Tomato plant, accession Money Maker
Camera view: tilt-top (135 deg); turntable rotation: 180 degrees
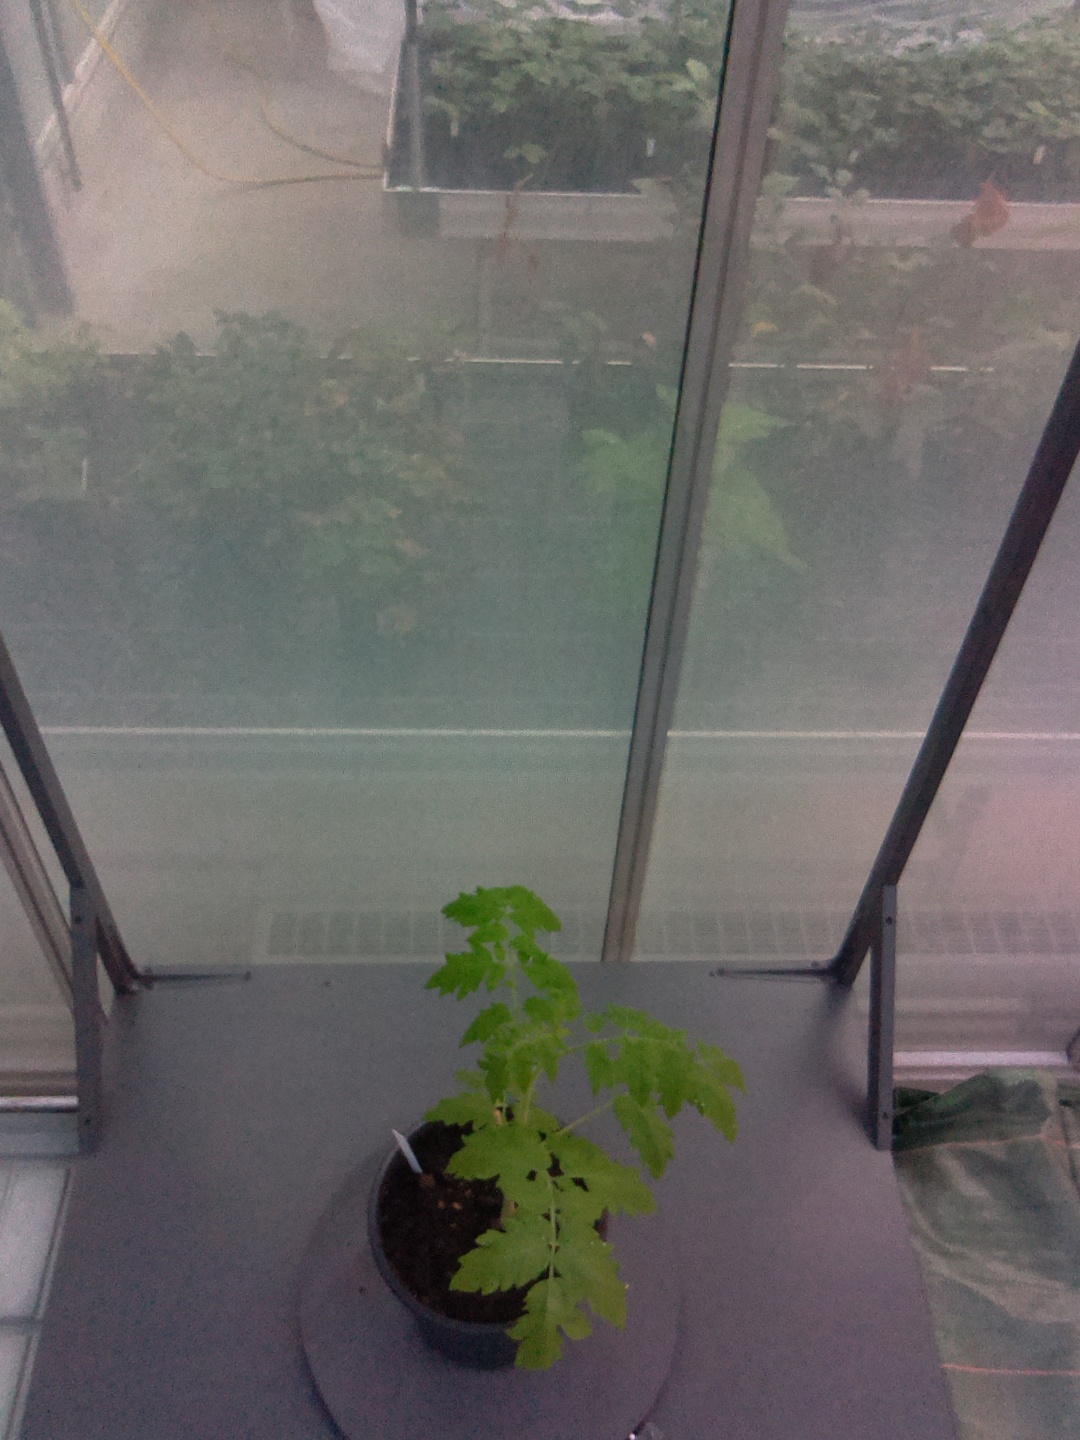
BBCH growth stage 13: 6 of true leaves visible